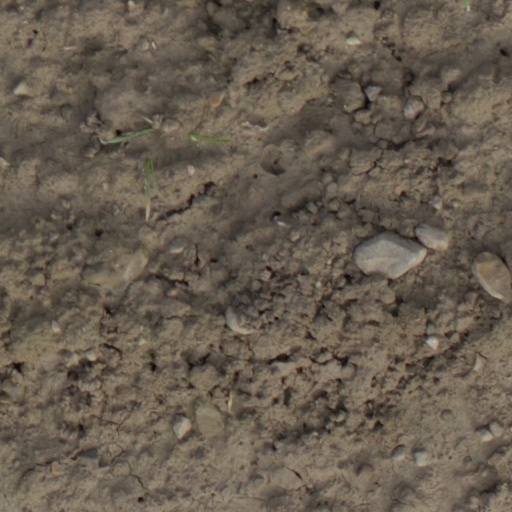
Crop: wheat